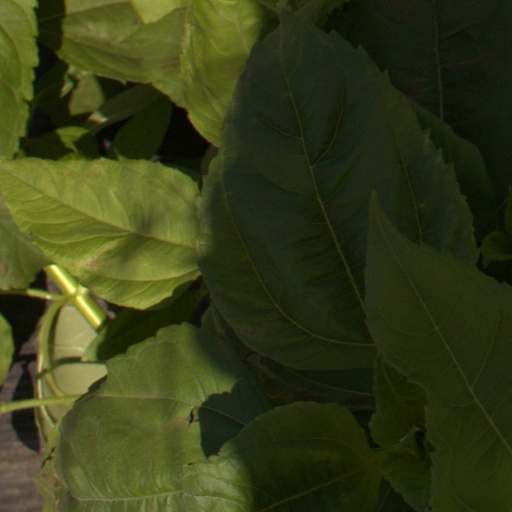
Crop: Jerusalem artichoke